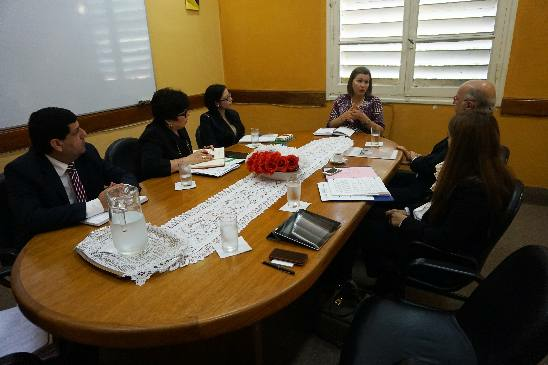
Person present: Yes